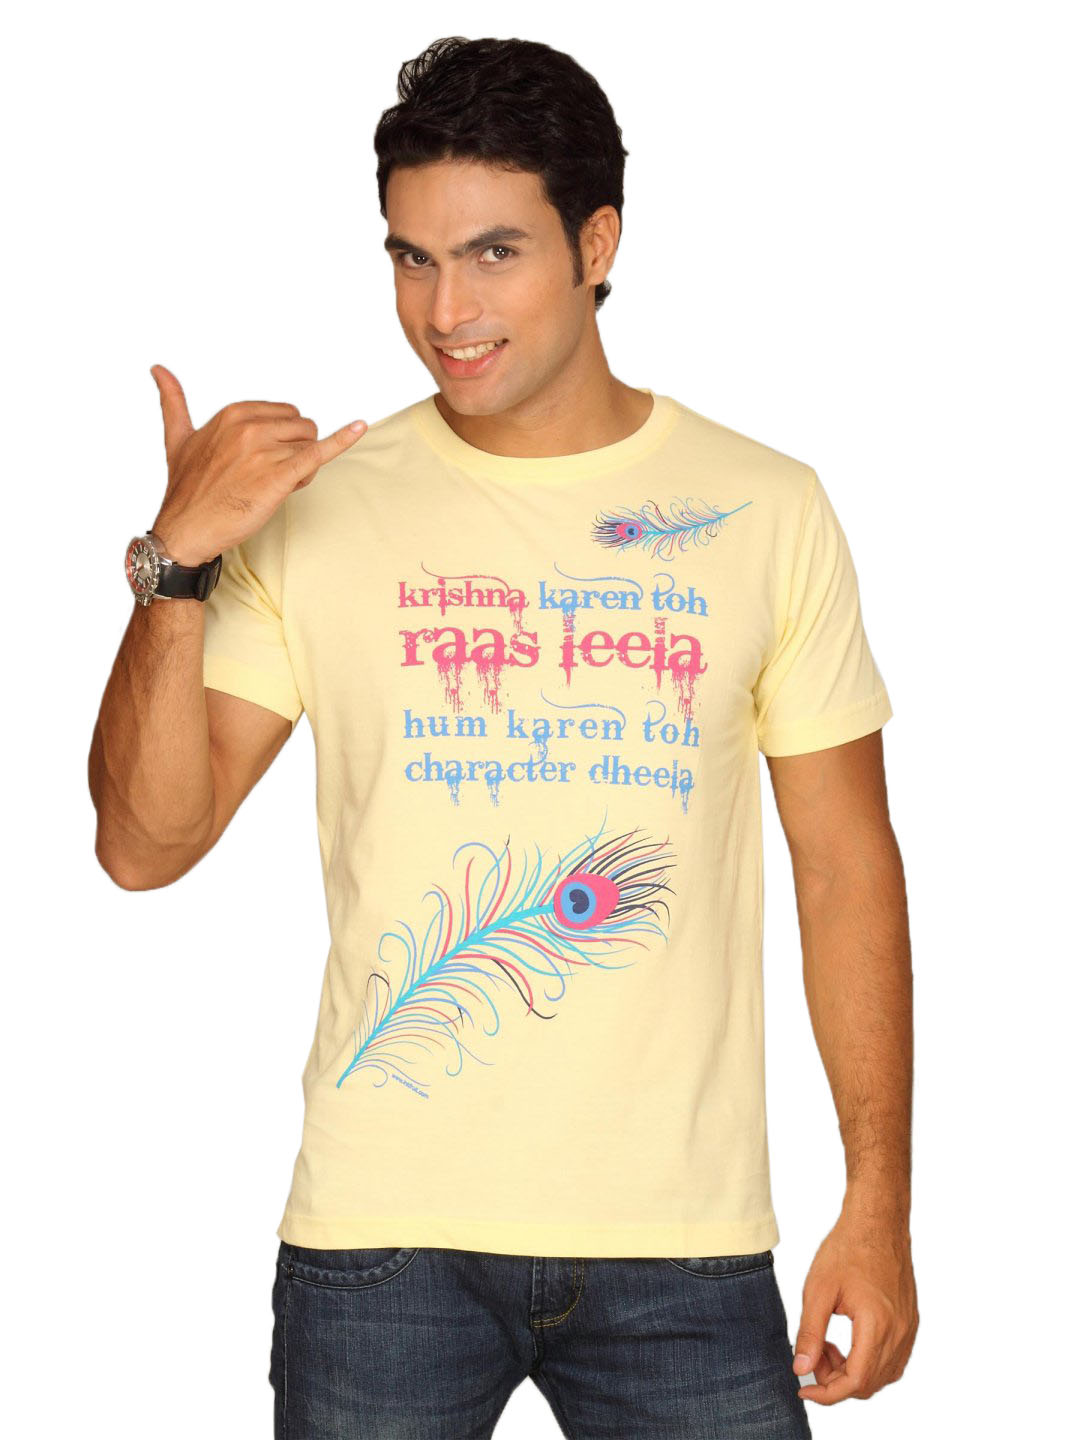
Inkfruit Men's Krishna Lemon Yellow T-shirt
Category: Apparel / Topwear / Tshirts
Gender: Men
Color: Yellow
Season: Winter 2011
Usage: Casual